Vishnu

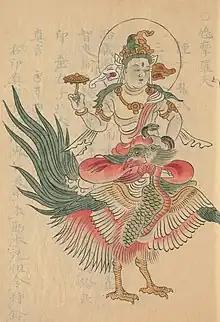
Nārāyaṇa (那羅延天 Naraen-ten), the Chinese Buddhist version of Hindu God Vishnu, from volume 9 of the Shoson Zuzōshō (諸尊図像鈔), a compendium of Buddhist images.

One of the primordial beings of creation, Shesha, or Adishesha, is the king of the serpents in Hindu mythology. Residing in Vaikuntha, Vishnu sleeps upon Adishesha in a perpetual slumber in his form of Narayana.